RWD 5

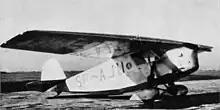
Single-seater record version RWD 5bis SP-AJU

In March 1933 a special single-seater variant was built, called RWD 5bis (registration SP-AJU), powered with a 130 hp Gipsy Major engine. The rear cabin was replaced with an additional 300 L (79 US gal) fuel tank, and the windows were removed. Additional fuel tanks were added in wings, the fuel capacity reached 752 L (199 US gal) in total and the range increased to . Stanisław Skarżyński flew this plane from Warsaw to Rio de Janeiro from 27 April to 24 June 1933, on a path of .